Plug-in electric vehicles in Pakistan

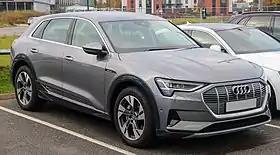
The 2020 Audi e-Tron Sport 50 Quattro

Audi launched its e-Tron 50 Quattro in Pakistan in April 2020, making it the first electric car to debut in Pakistan. Audi Pakistan imports the CBU units of these EVs from Germany. Currently, Audi offers its e-Tron, e-Tron Sportback, e-Tron GT Quattro, and RS e-Tron GT on bookings in Pakistan.